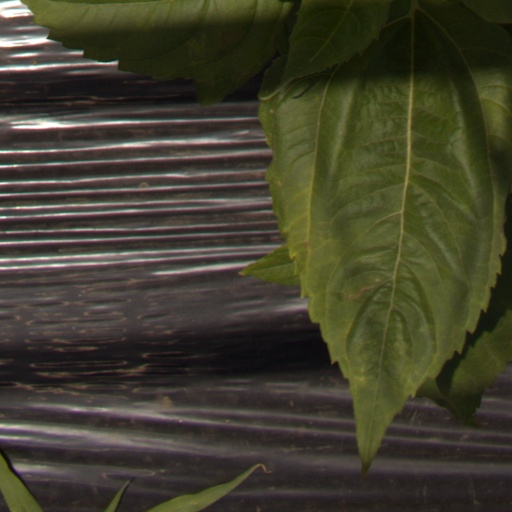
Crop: Jerusalem artichoke